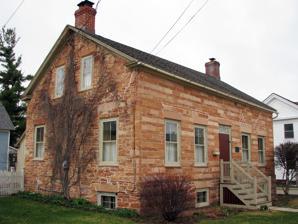
Building: Clarkson-Knowles Cottage
Country: United States of America
Year built: 1835
Historic house in New York, United States United States historic place Clarkson-Knowles Cottage U.S. National Register of Historic Places Clarkson-Knowles Cottage Show map of New York Show map of the United States Location 37 Main St. Potsdam, New York , U.S. Coordinates 44°40′6″N 74°59′0″W / 44.66833°N 74.98333°W / 44.66833; -74.98333 Area less than one acre Built 1835 Architectural style Federal NRHP reference No. 95001405 Added to NRHP December 7, 1995 Clarkson-Knowles Cottage is a historic home located at Potsdam in St. Lawrence County, New York .  It was built about 1835 and is a 1 + 1 ⁄ 2 -story, five-bay residence constructed of red Potsdam Sandstone in the slab and binder style. It was listed on the National Register of Historic Places in 1995. References